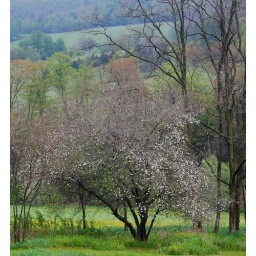
. . . . . here in the country. . . . looking out the kitchen window